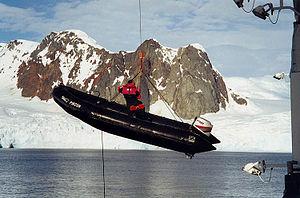
Le détroit de McMurdo est un bras de mer séparant l'île de Ross du continent Antarctique. Les eaux froides et pleines d'icebergs du détroit sont larges et longues d'environ 55 km. Il possède 4 000 km de côte antarctique, ouvert sur la mer de Ross au nord. Le chaînon de la Royal Society s'élève jusqu'à 4 205 m d'altitude sur la côte ouest du détroit, la barrière de glace de McMurdo forme la côte sud, et l'île de Ross, refuge des explorateurs, la côte est. Le mont Erebus, un volcan actif, domine l'île de ses 3 794 m. Les bases scientifiques les plus grandes du continent, la station McMurdo et la base Scott sont sur la côte sud de l'île au bout de la péninsule de Hut Point.